Chandralekha (1995 film)

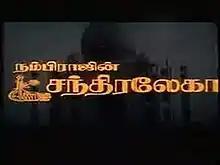
Title card

Chandralekha is a 1995 Indian Tamil-language romantic drama film, directed by Nambirajan. Starring Vijay and Vanitha Vijayakumar in her debut, the film revolves around an orthodox Brahmin girl falling in love with a Muslim boy, Rahim, but their families do not accept it. The lovers try to elope and are caught by militants in the forest.